An International Local Story

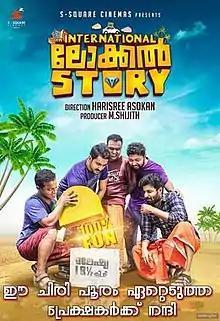

An International Local Story is a 2019 Indian Malayalam-language comedy film directed by Harisree Ashokan. The film is about the friendship between five friends and features Rahul Madhav, Aswin Jose, Deepak Parambol, Dharmajan Bolgatty, Bijukuttan, Surabhi Santosh, Mamitha Baiju, Manoj K. Jayan and Tini Tom in substantial roles.